Jayne Walton Rosen

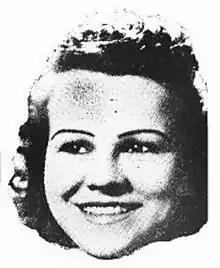
Jayne Walton Rosen in a 1942 advertisement

Jayne Walton Rosen (August 28, 1917 – January 10, 2010) was an American entertainer, singer and actress, who worked as Lawrence Welk's Champagne Lady from 1940 until 1945.